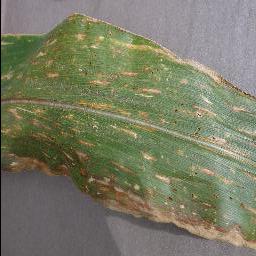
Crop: corn
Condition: (maize)_cercospora_spot_gray_spot